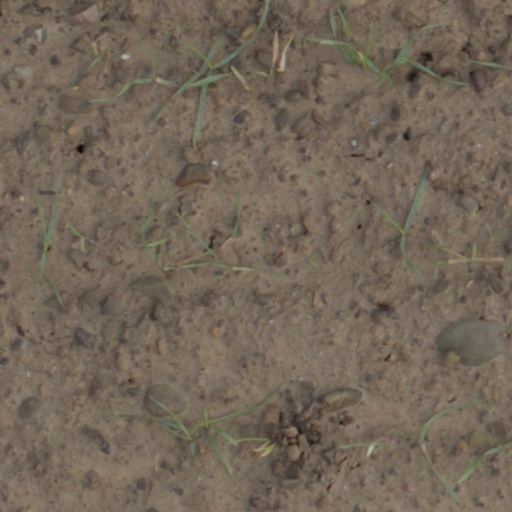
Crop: wheat